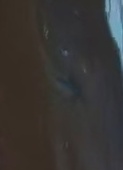
Face region: eyes (orbital_tightening_and_eye_area)
Pain indicator: obviously_present